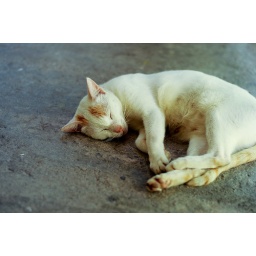
Stray cat sleeping in our garage.